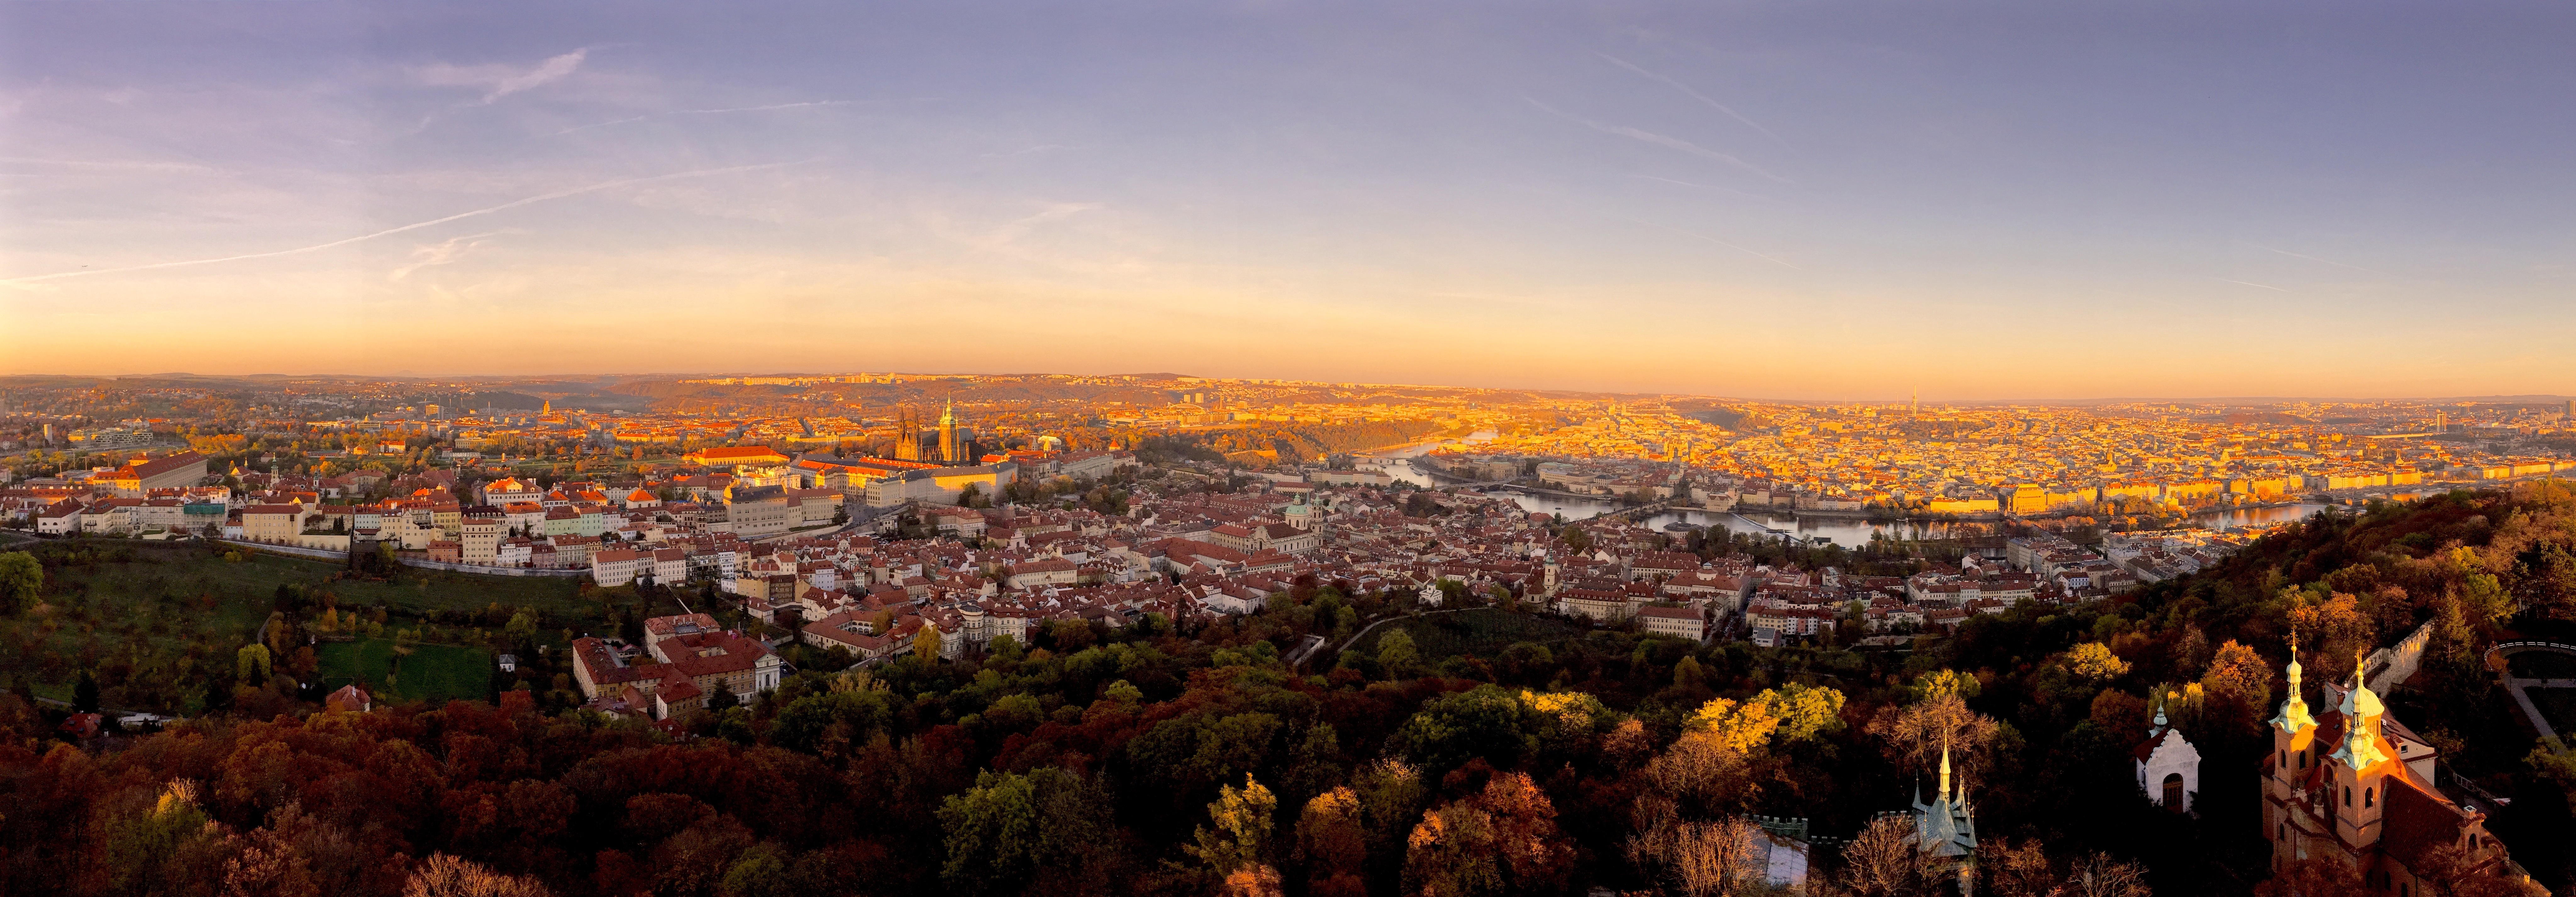
landscape, horizon, mountain, sunset, morning, town, dawn, city, cityscape, panorama, dusk, evening, autumn, season, plateau, human settlement